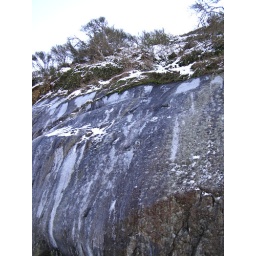
icy rock face at Fleming Beach in Macauley Park, Esquimalt, British Columbia